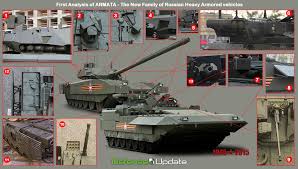
Label: Tank